Albert Johanneson

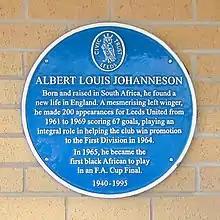
Plaque for Johanneson at Elland Road

Today, Johanneson is hailed by many as having helped pave the way for the scores of black players that make up the ranks of the English Premiership, especially those with South African roots.